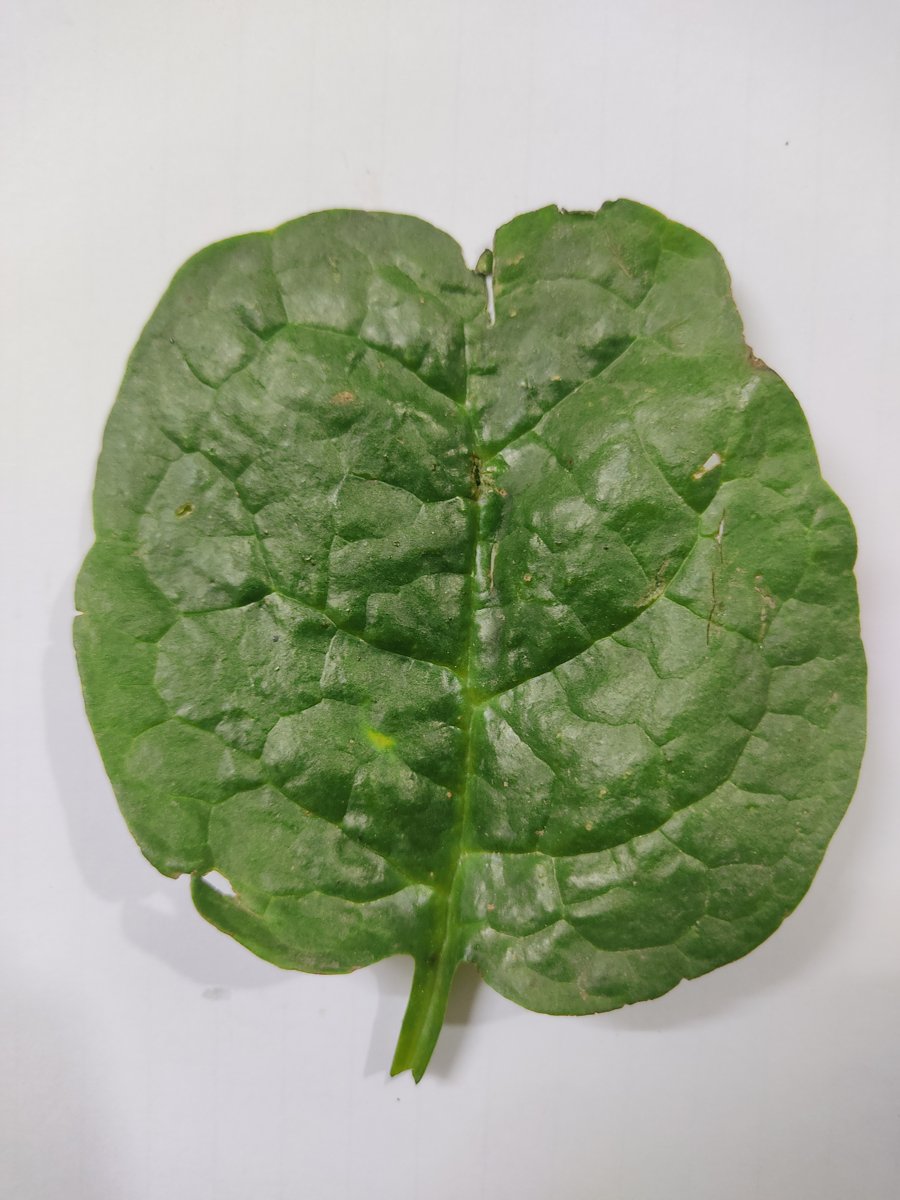
Label: Pest-Damage